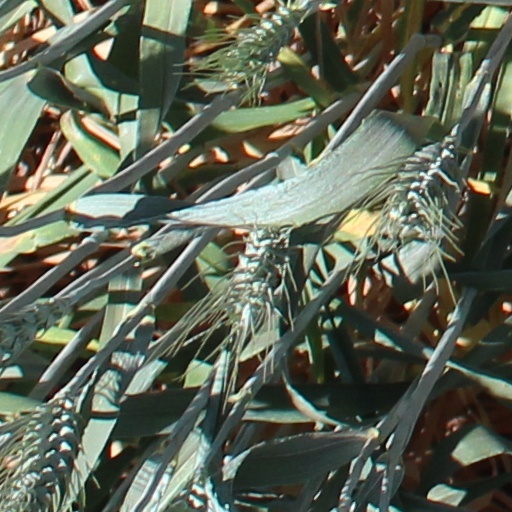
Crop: wheat